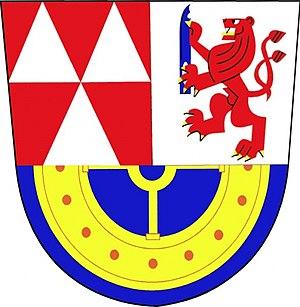
Hradčany-Kobeřice est une commune du district de Prostějov, dans la région d'Olomouc, en République tchèque. Sa population s'élevait à 423 habitants en 2018.